Stan Saanila

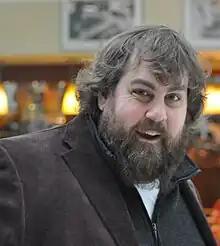
Stan Saanila in 2010.

Stefan Olof "Stan" Saanila (born 27 June 1968 in Helsinki) is a Finnish stand-up comedian. He was one of the team captains, opposite novelist Jari Tervo, in the television show "Uutisvuoto", filling a vacancy left when longtime captain Tommy Tabermann stepped down in order to run for a place in the Parliament of Finland in 2007. Following Tabermann's election into the Parliament and his 2010 death, Saanila has continued as captain.